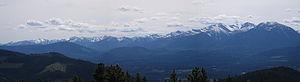
La forêt nationale de Kootenai est une forêt fédérale protégée située dans l'État du Montana, aux États-Unis.